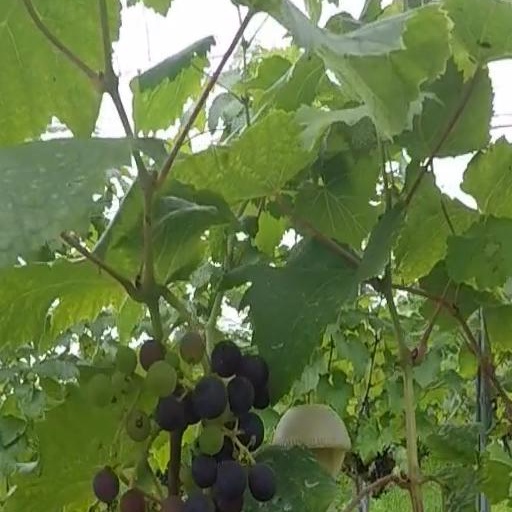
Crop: grape